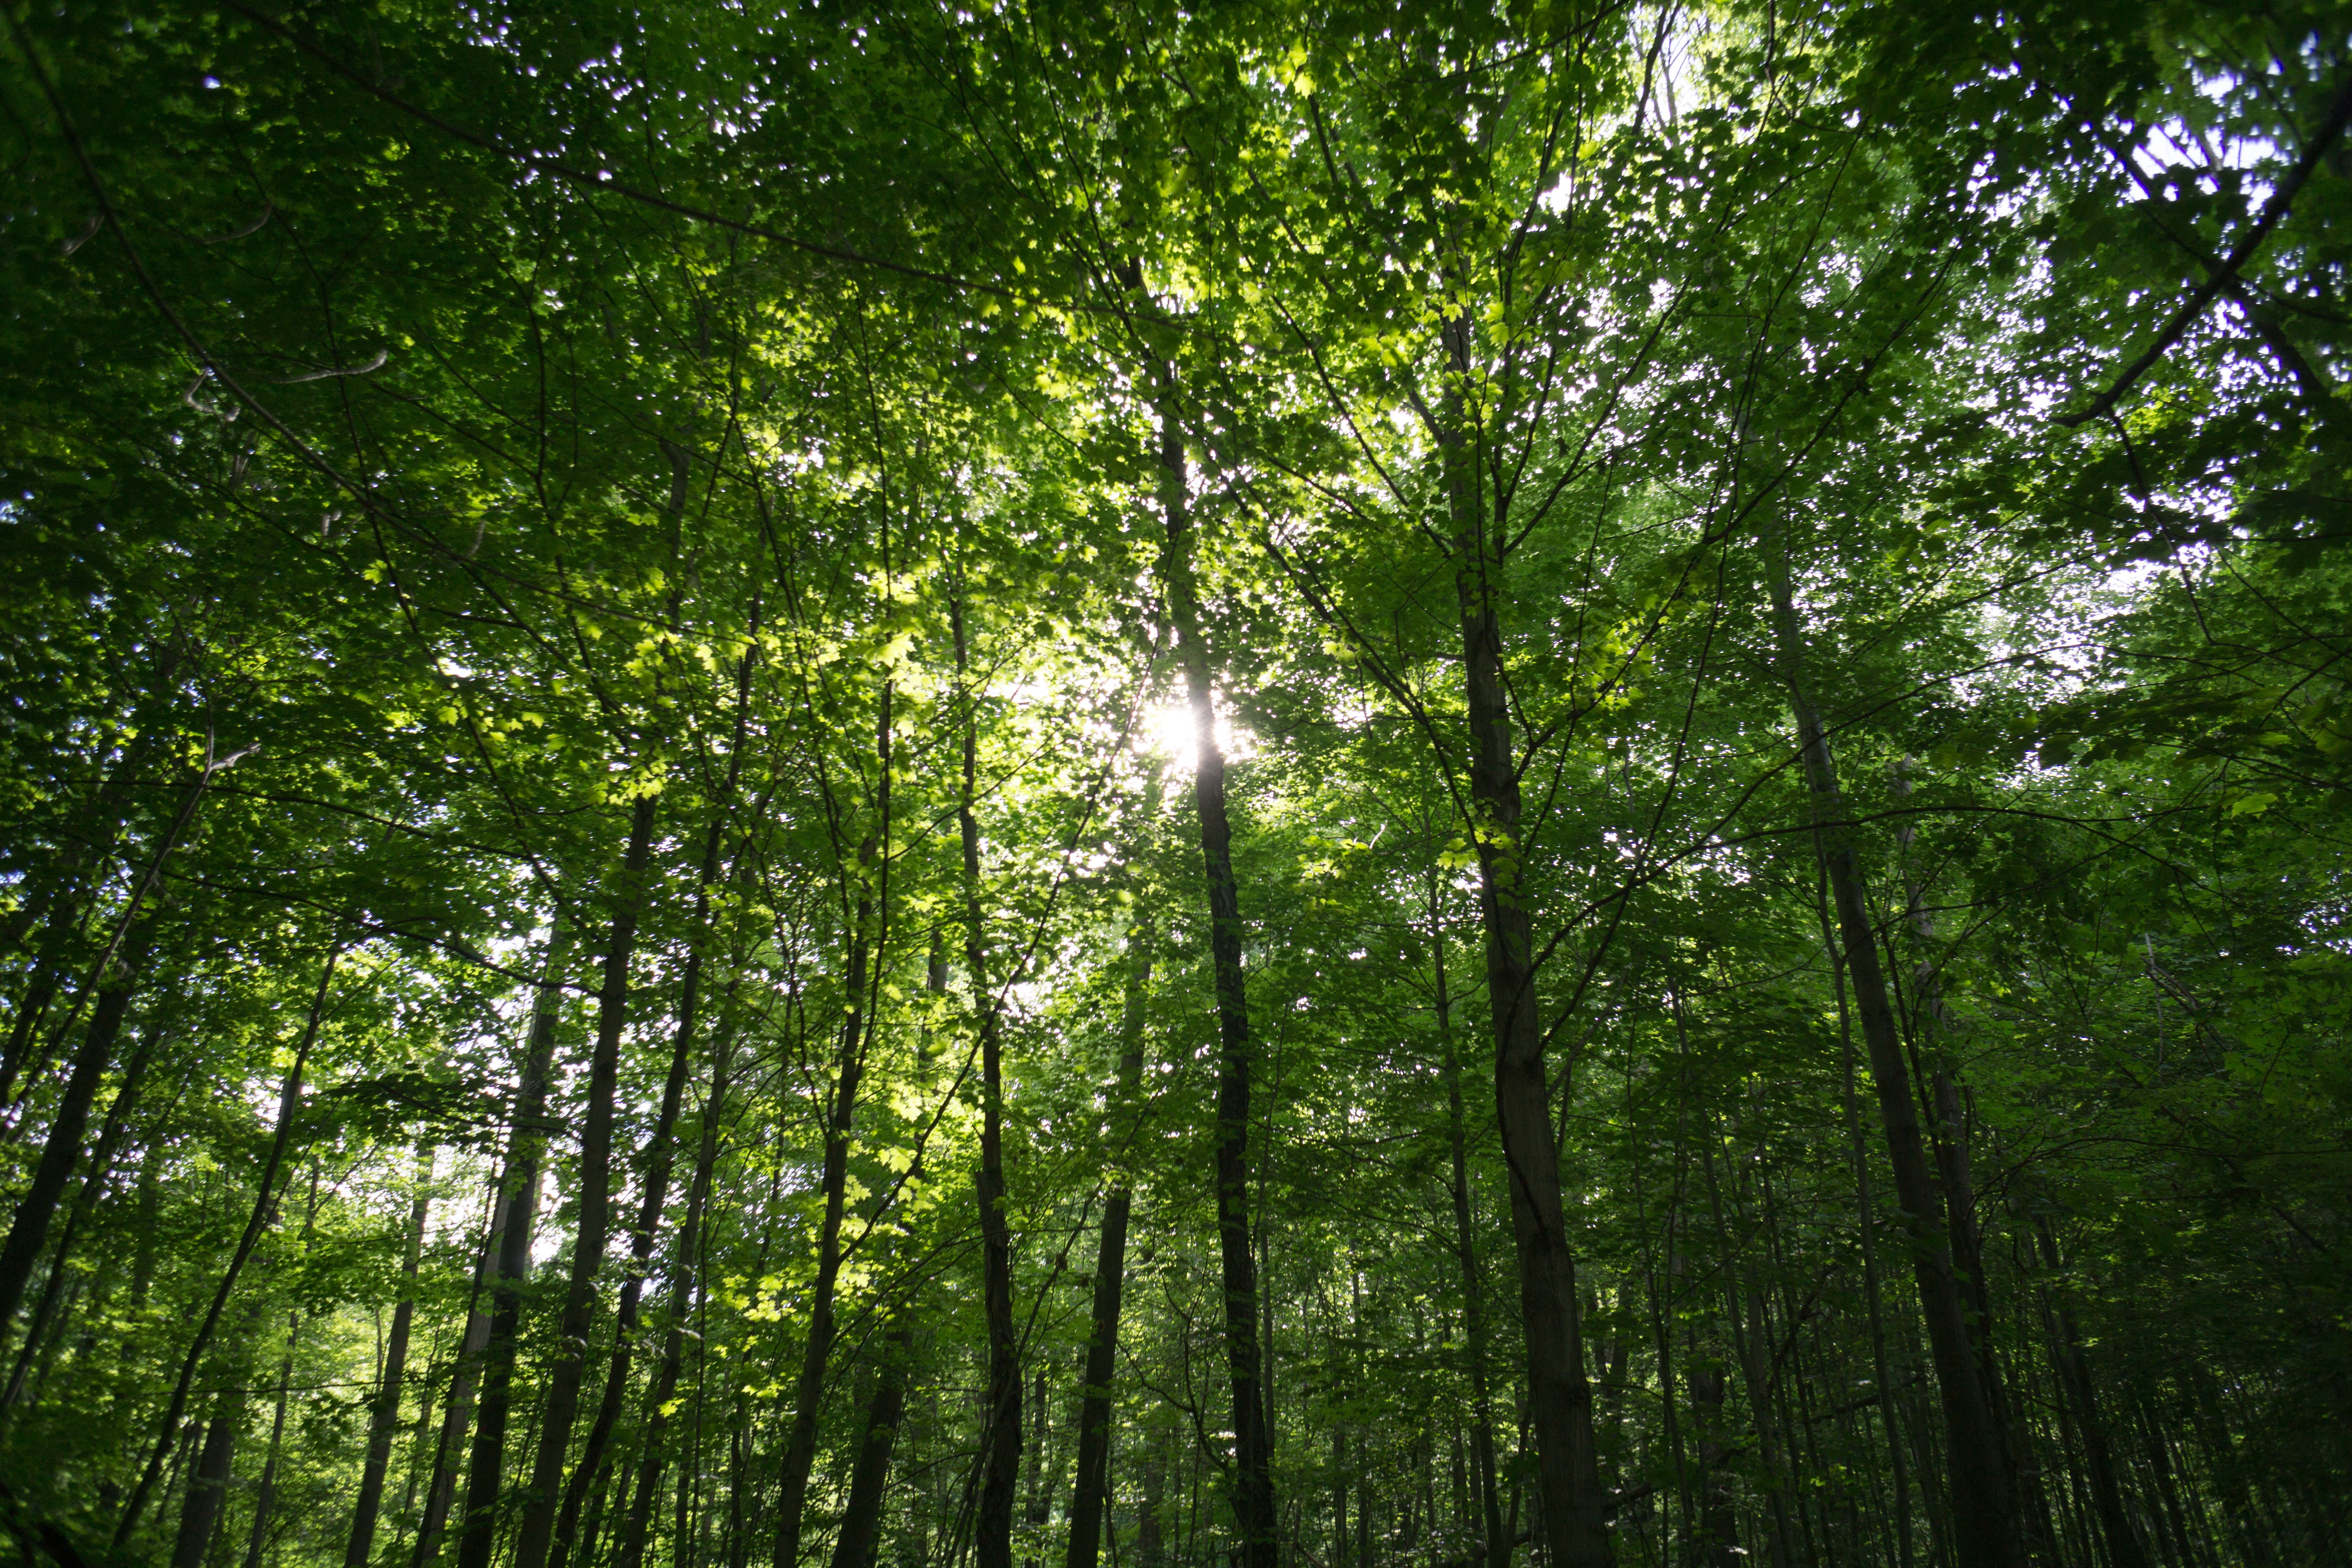
tree, forest, branch, plant, meadow, sunlight, leaf, green, jungle, vegetation, rainforest, deciduous, grove, woodland, habitat, ecosystem, biome, old growth forest, natural environment, woody plant, temperate broadleaf and mixed forest, temperate coniferous forest